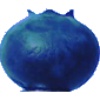
Label: huckleberry